Clovesuurdameredeor

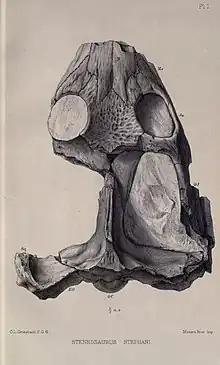
Illustration of the holotype

The type species, "C. stephani", was originally named ""Steneosaurus"" "stephani" by Hulke in 1867. Vignaud (1995) considered "S. stephani" to be a minor synonym of "Yvridiosuchus boutilieri" (then still in the genus "Steneosaurus"), but Johnson (2019) and Johnson et al. (2020) discovered that "S. stephani" was a basal machimosaur that was separate from "Yvridiosuchus", erecting the genus "Clovesuurdameredeor" for this.